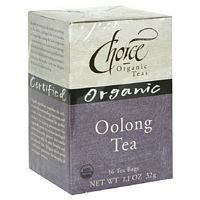
Item Name: Choice Tea Tea Oolong Org
Value: 1.0
Unit: Count

Price: 3.75